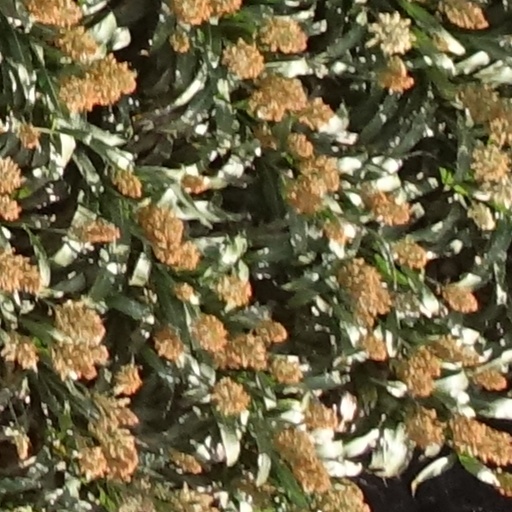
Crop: sorghum